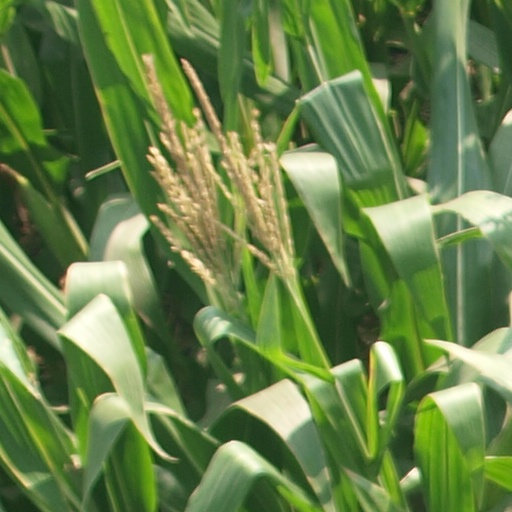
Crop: maize; corn